Carignan

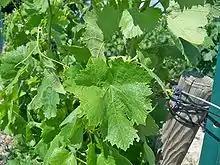
Carignan leaf.

Carignan is a late budding and late ripening variety that is often one of the last grapes to be harvested during a vintage. The vine is very vigorous and high yielding, able to easily produce 200 hectoliters/hectare (approximately 10.4 tons/acres), if not kept in check by winter pruning or green harvesting during the growing season. The late ripening nature of the grape means that it rarely achieves full ripeness unless planted in vineyard soils in very warm climates such as the Mediterranean climates where the grape originated in or the hot Central Valley of California.